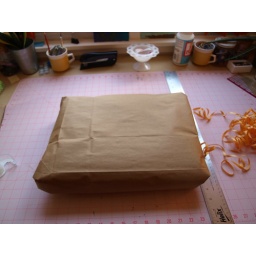
wrap present in paper bag